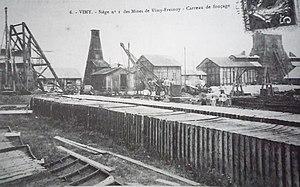
La Fosse n° 1 - 1 bis de la Compagnie des mines de Vimy-Fresnoy était un charbonnage constitué de deux puits situé à Vimy, Pas-de-Calais, Nord-Pas-de-Calais, France.
La Compagnie des mines de Vimy-Fresnoy exploitait la houille dans le Bassin minier du Nord-Pas-de-Calais. La Compagnie en tant que telle est créée le 13 mars 1910, à la suite de la fusion de deux sociétés, une fosse à deux puits est foncée à partir de 1912 au nord de Vimy, le puits nᵒ 1 bis, profond de 1 119 mètres est le second du bassin en termes de profondeur. Détruite pendant la guerre, la fosse est reconstruite, mais cesse toute activité en 1924. Les installations de surface sont détruites, mais les puits sont conservés ouverts jusque 2002 afin de surveiller le niveau d'eau dans le bassin minier. Ils sont ensuite serrementés.